Chris Slight

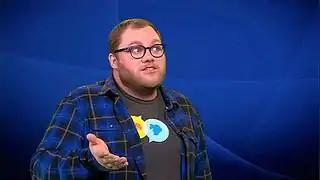

Chris Slight is a videogames TV presenter and live stage presenter who has worked with the likes of Sky TV, CNBC, Challenge TV and Ginx TV. His live work has seen him host stages at PAX South, TwitchCon and PLAY Expo.